Question: What is on the woman's head?
Tambaya: Menene akan matar?
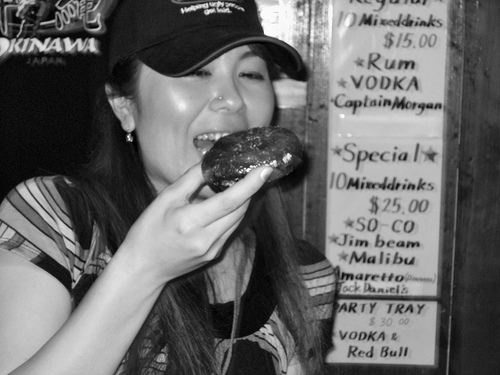
Answer: Baseball cap.
Amsa: Hular baseball.